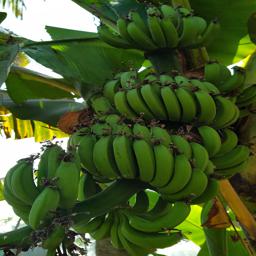
Label: JAHAJI FRUIT